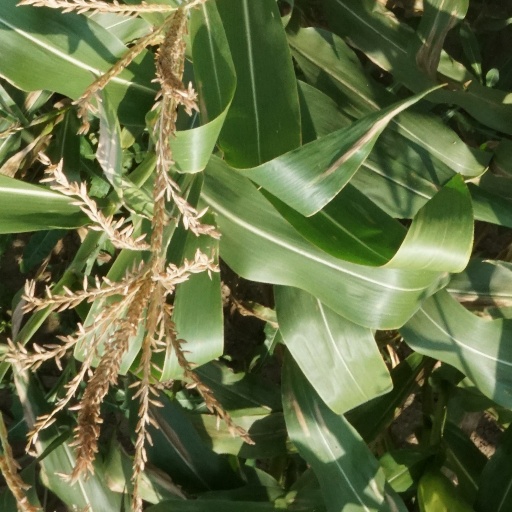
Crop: maize; corn